Stephen Holden Doane

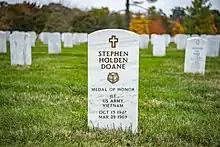
Doane's grave at Arlington National Cemetery

Stephen Holden Doane (October 13, 1947 – March 25, 1969) was a United States Army officer and a recipient of the United States military's highest decoration—the Medal of Honor—for his actions in the Vietnam War.